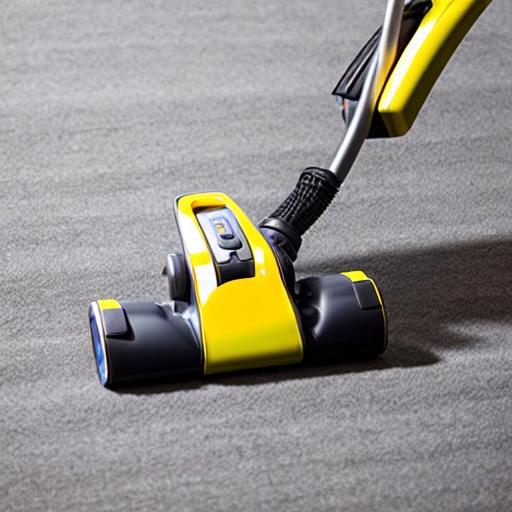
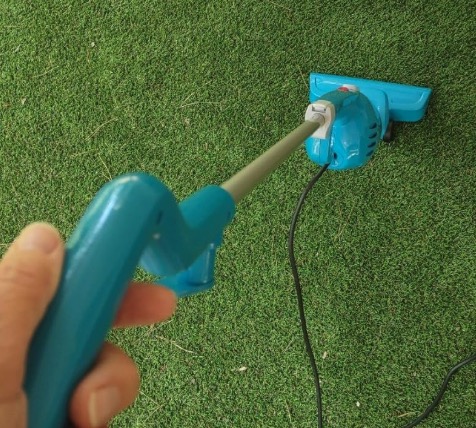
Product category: items_vacuum
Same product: no